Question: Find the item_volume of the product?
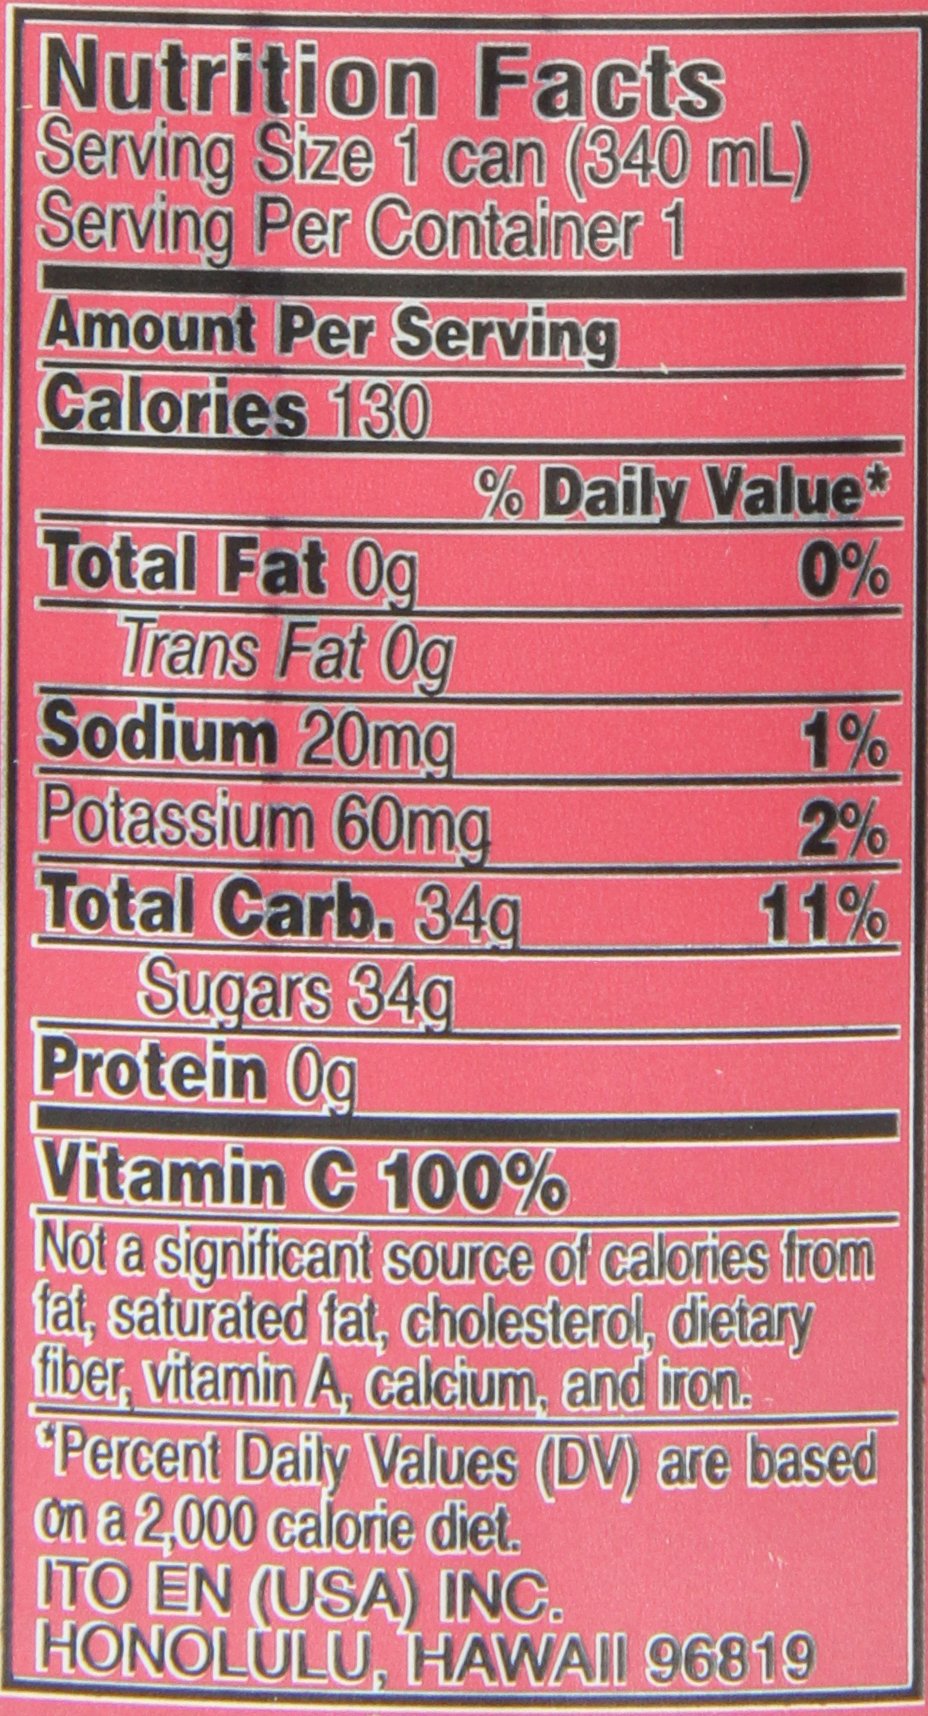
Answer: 340.0 millilitre